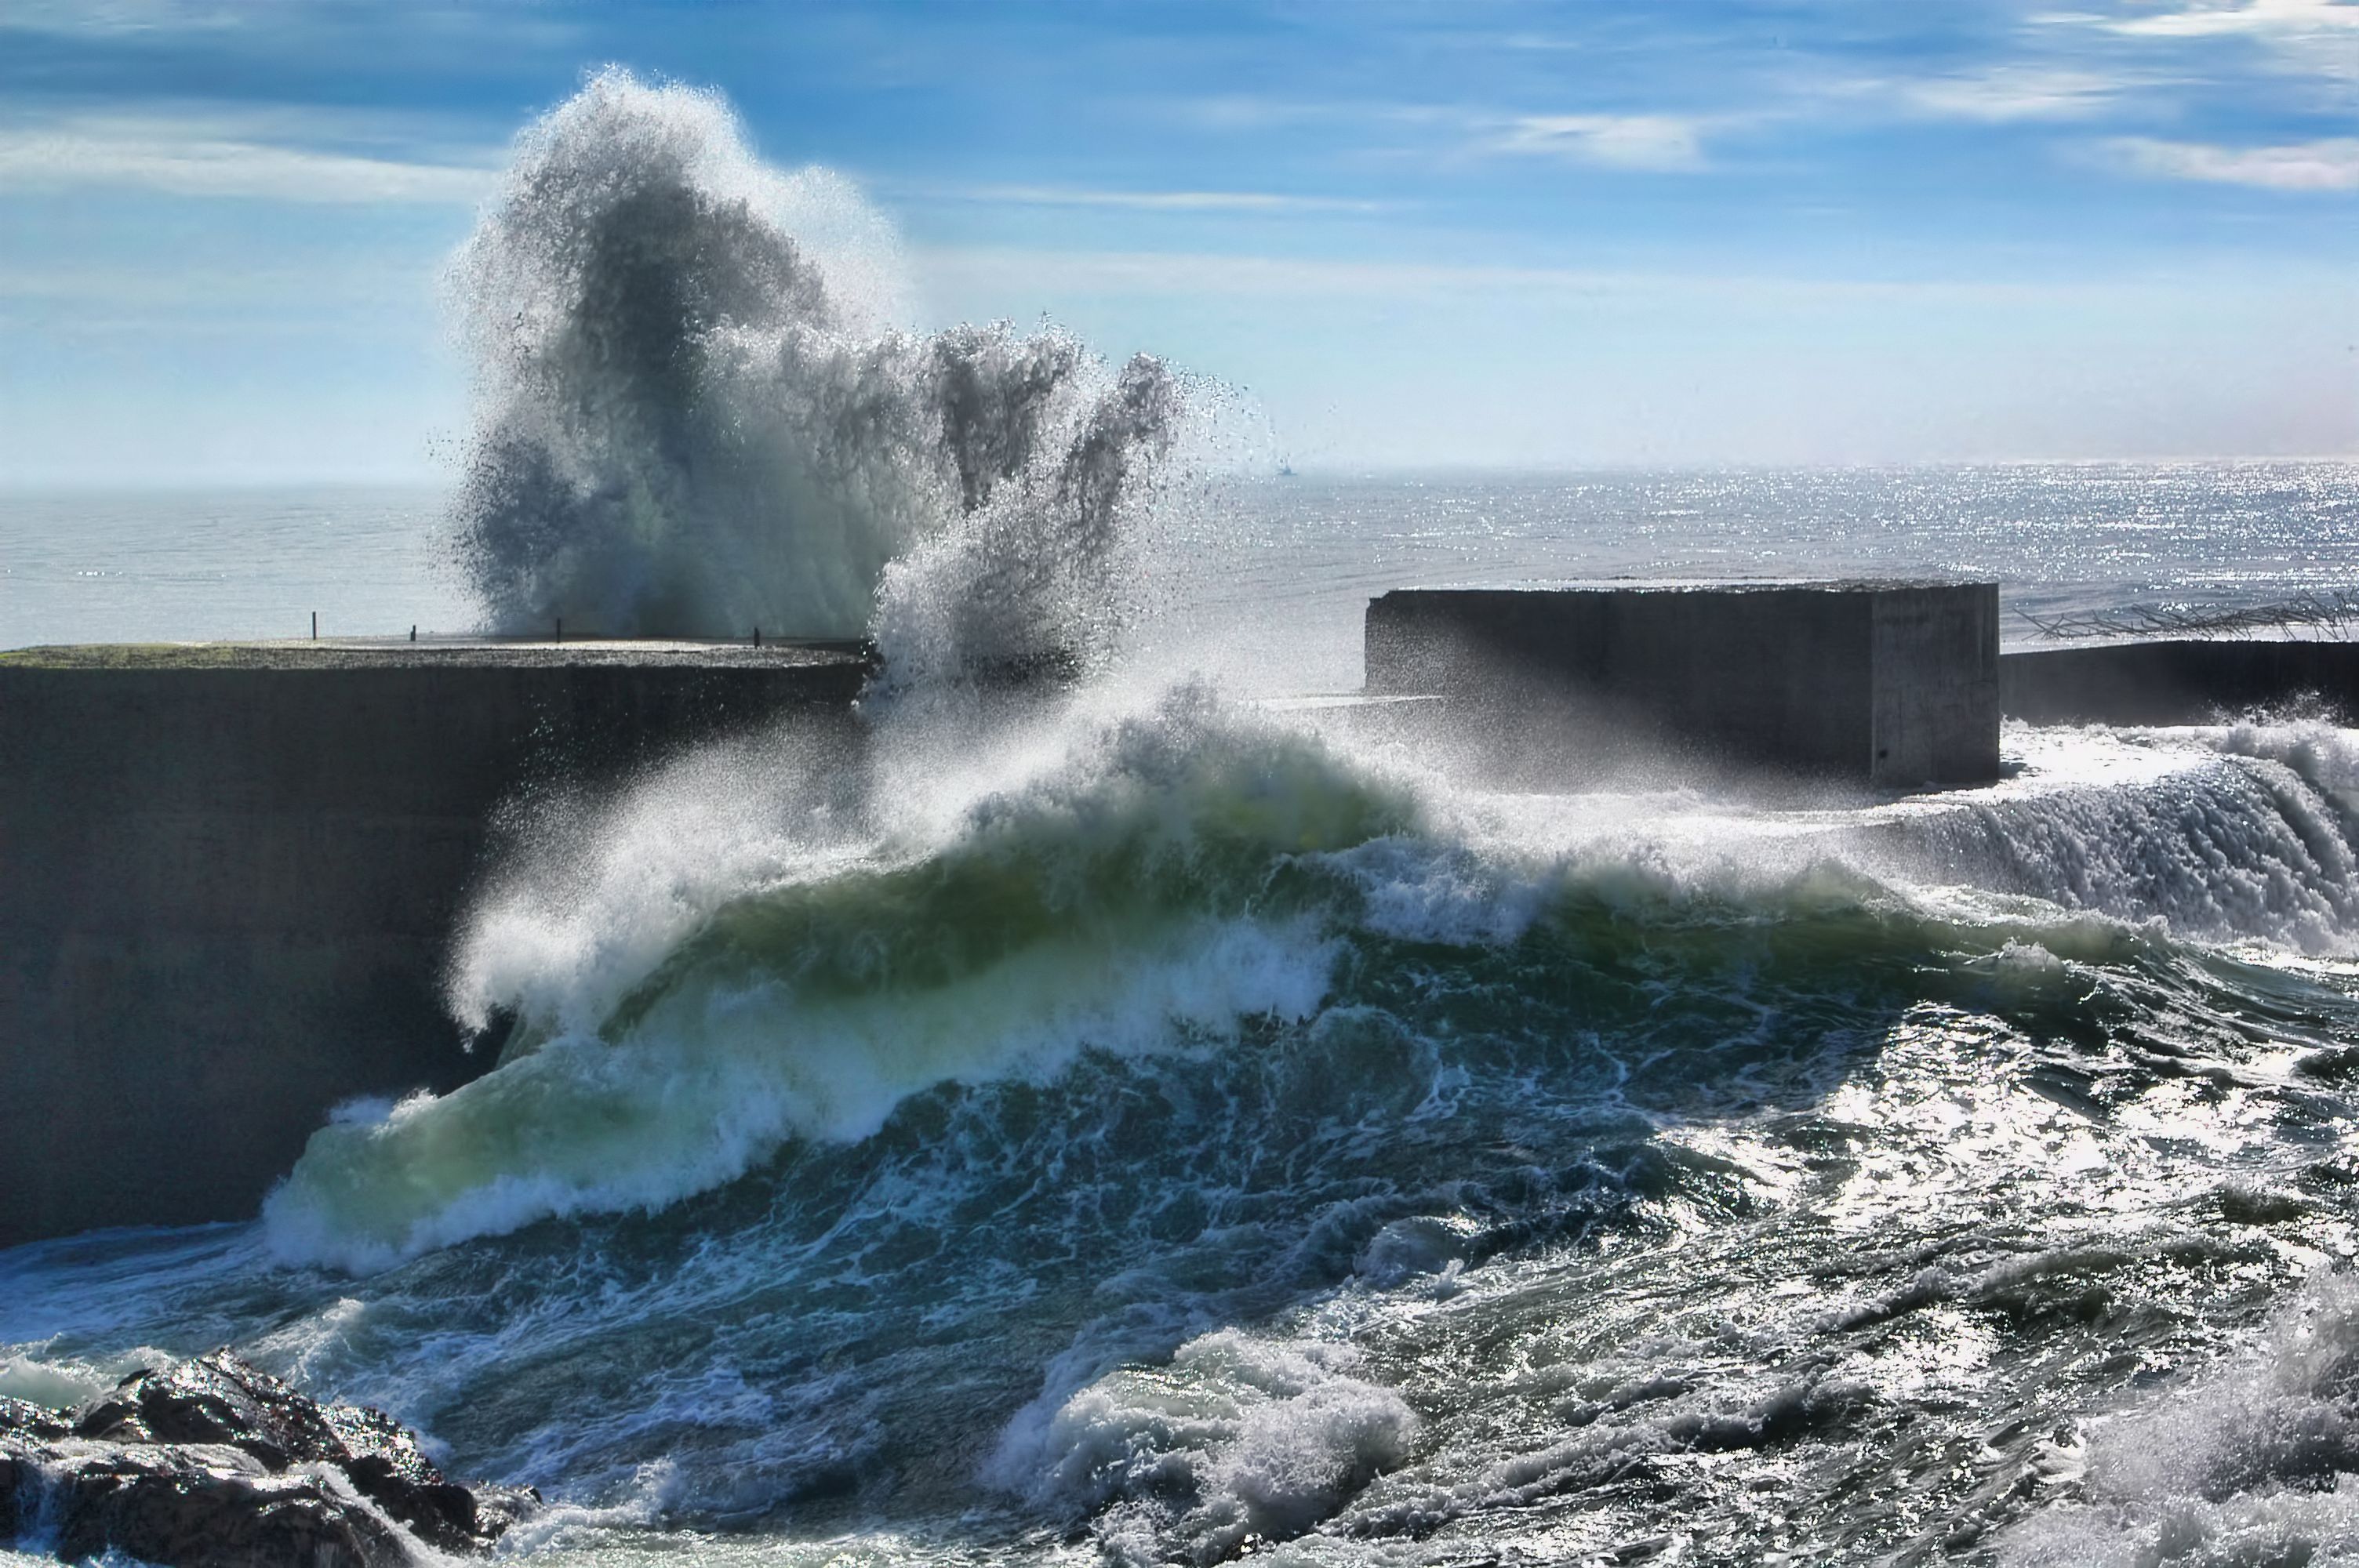
sea, coast, water, rock, ocean, shore, wave, wind, cliff, weather, rapid, terrain, body of water, breakwater, water feature, porto, cape, wind wave